Dworcowa Street

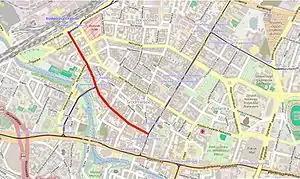
View of the renovated facades

Dworcowa Street is one of the main streets of Bydgoszcz, in Downtown district. Many of its buildings